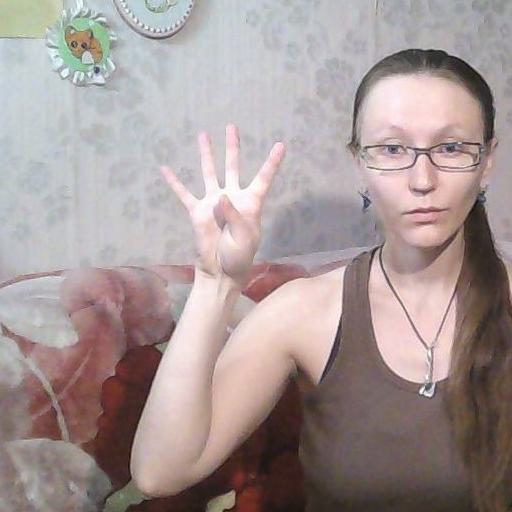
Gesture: four